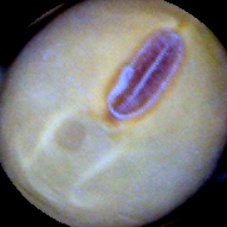
Label: Intact